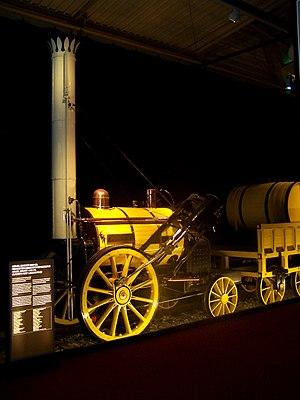
Le Club Atlético Peñarol est un club omnisports uruguayen basé à Montevideo. Il est particulièrement connu pour les succès de sa section football.
La fusée de Stephenson est une des premières locomotives à vapeur. Construite en 1829 à l'occasion du concours de Rainhill, elle était constituée d'une chaudière tubulaire horizontale et était mue par deux cylindres, situés de chaque côté de la locomotive, inclinés à 35°. Comportant un seul essieu moteur et un essieu arrière porteur, elle est du type 011.